Gardebataillon

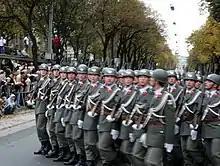
The Gardebataillon during a parade in Vienna in 2005

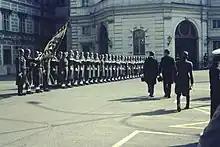
The battalion taking up their positions outside Presidential Office in March 1980.

Their uniform is very similar to the uniform of the German Wachbataillon. The soldiers of the Guard are distinguished by their red beret, and their white collar. Apart from the beret, the battalion's uniform also includes a ceremonial helmet, with the Coat of arms of Austria on the front.